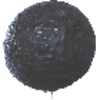
Label: Avocado ripe 1